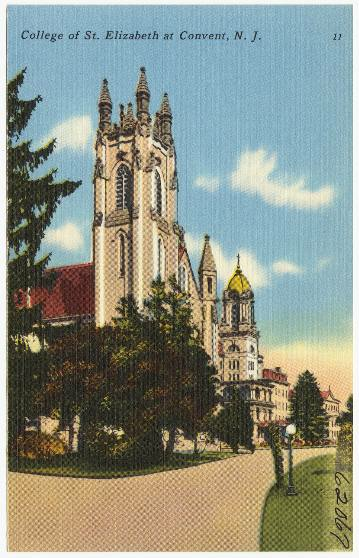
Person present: No